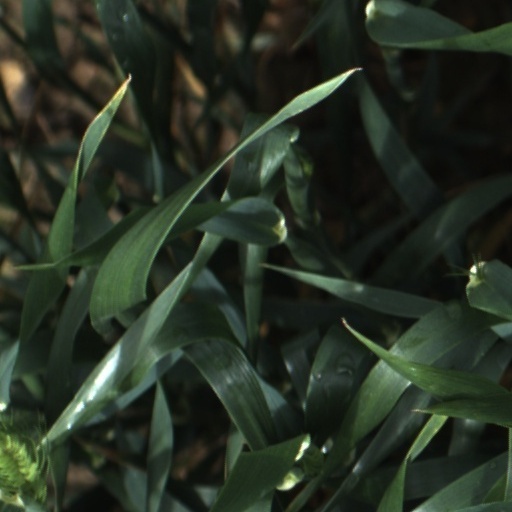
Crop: wheat